PERI

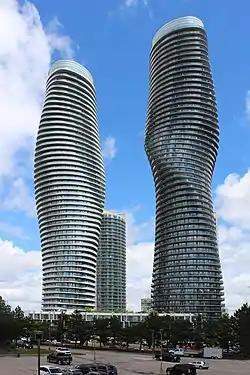
PERI made custom formwork for the construction of the Absolute World buildings

The company was founded in 1969 by Artur Schwörer and his wife Christl Schwörer in Weißenhorn, Germany. The company has developed techniques in formwork and scaffolding technology, and the use of aluminum and 3D printers in complex construction projects.